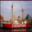
Label: ship